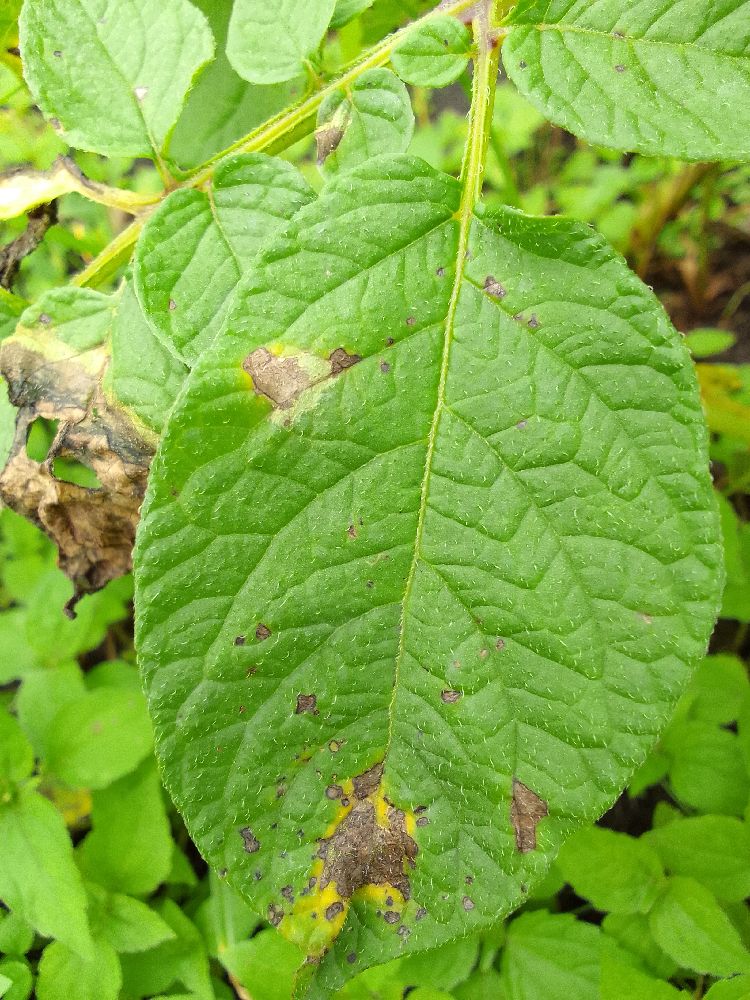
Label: Late blight